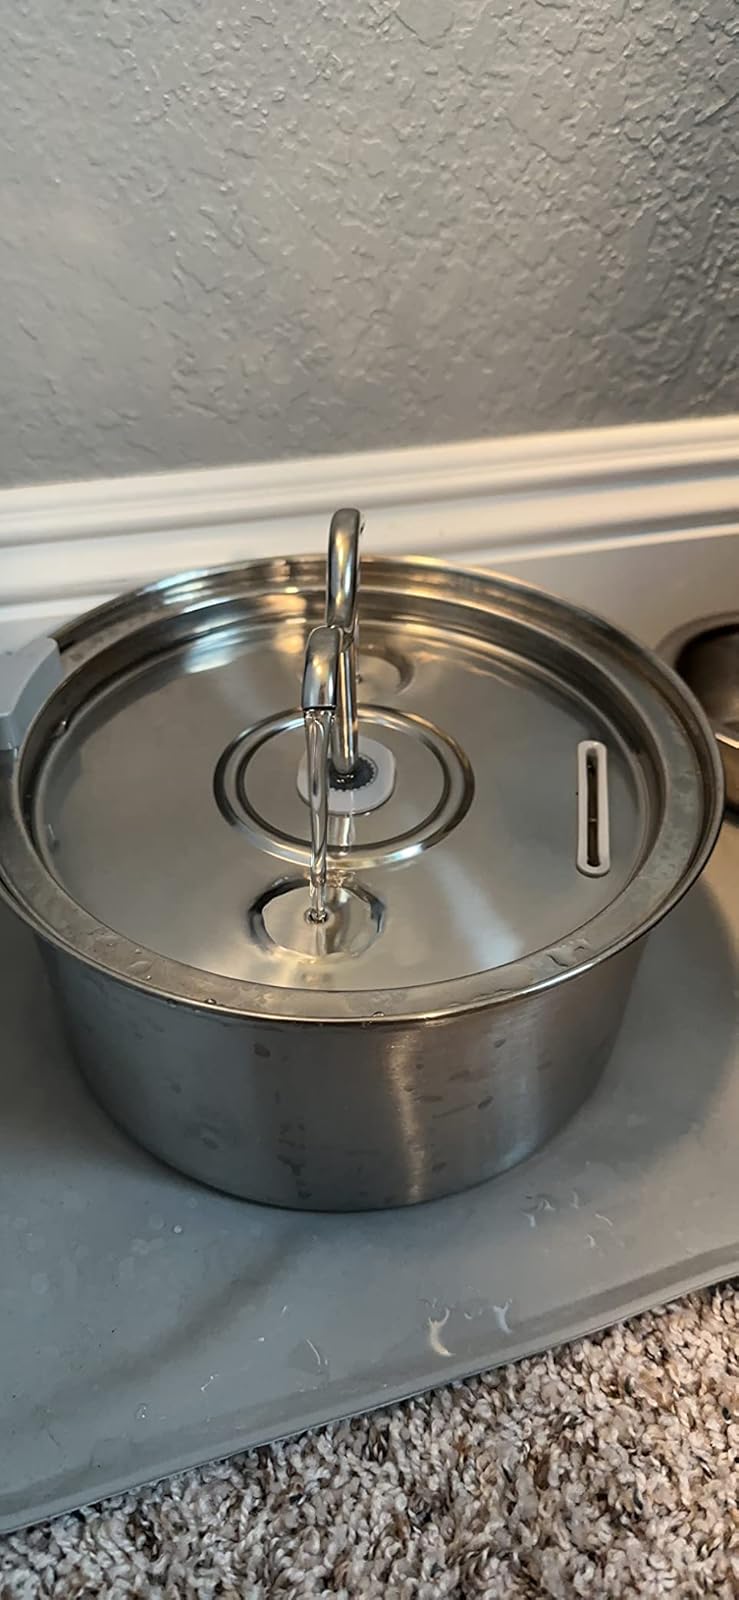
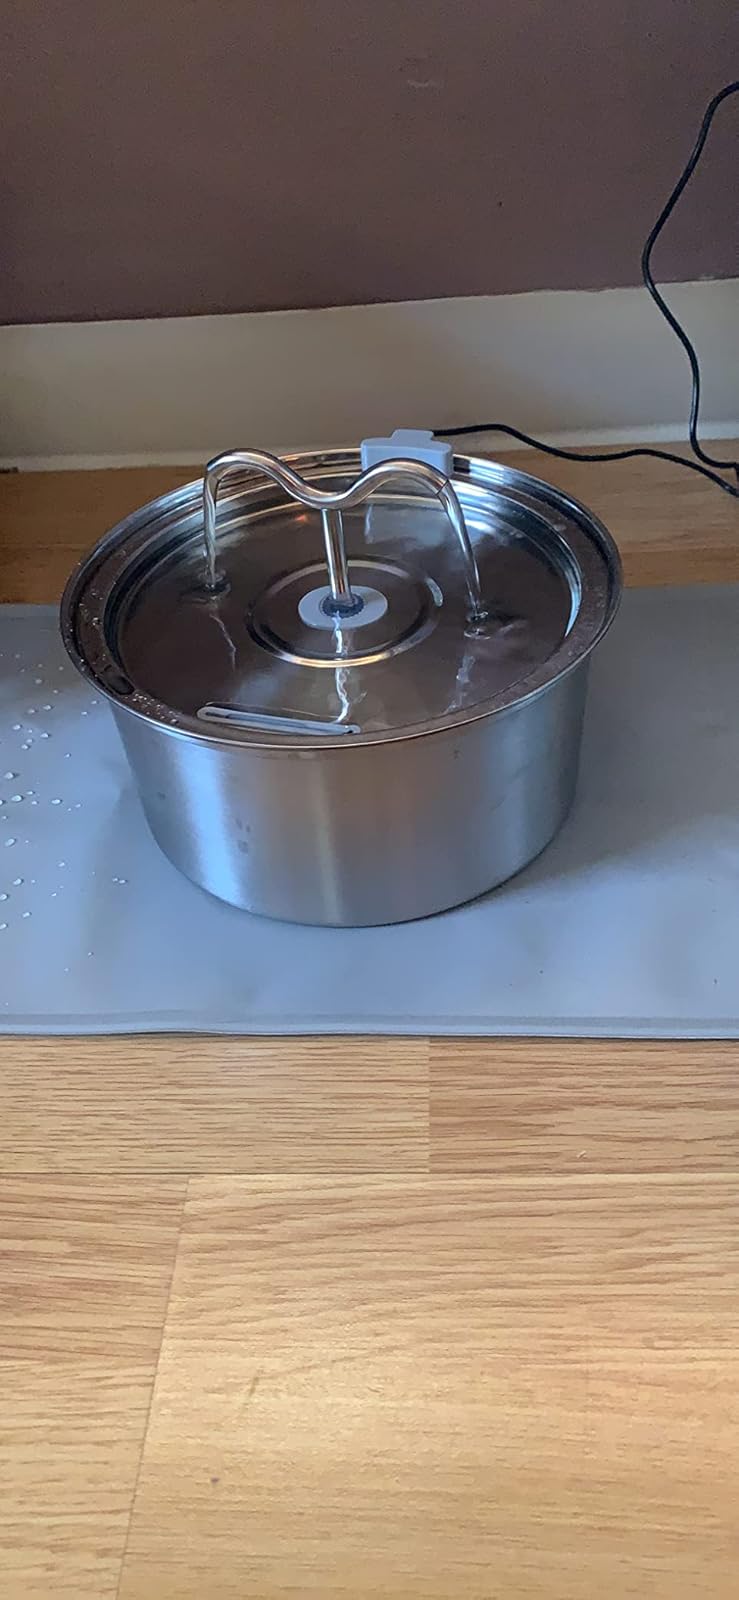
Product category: items_bowl
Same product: yes